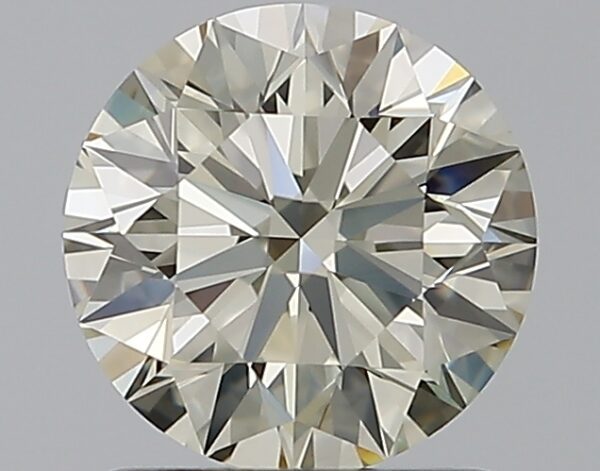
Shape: round
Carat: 1.22
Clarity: IF
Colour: L
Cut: EX
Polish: EX
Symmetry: EX
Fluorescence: N
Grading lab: GIA
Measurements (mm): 6.77 x 6.81 x 4.25